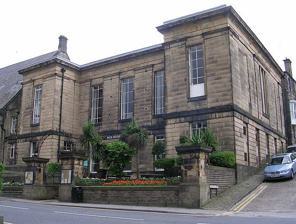
Building: Holmfirth Civic Hall
Country: United Kingdom
Year built: 1842
Municipal building in Holmfirth, West Yorkshire, England Holmfirth Civic Hall The building in 2007 Location Huddersfield Road, Holmfirth Coordinates 53°34′20″N 1°47′11″W / 53.5723°N 1.7863°W / 53.5723; -1.7863 Built 1842 Architectural style(s) Town hall: Neoclassical style Drill Hall: Tudor style Listed Building – Grade II Official name Civic Hall, boundary wall and gate piers Designated 4 August 1983 Reference no. 1227986 Shown in West Yorkshire Holmfirth Civic Hall is a historic municipal building in Holmfirth , a town in West Yorkshire in England. The civic hall, which is currently used as a public events venue, is a Grade II listed building . History The building was originally financed by public subscription and commissioned by the Holmfirth and Literary and Philosophical Society as their meeting place. The site selected was on the west side of the Huddersfield Road and construction work was underway by 1838. It was designed in the neoclassical style , built in ashlar stone at a cost of £2,200 and was officially opened with a dinner, a concert and a ball as Holmfirth Town Hall in 1842. The magistrates also began holding their petty sessions there, and it also became an important venue for public meetings: the champion of the campaign for a ten-hour working day , Richard Oastler , held a rally in the town hall in April 1844. In March 1866, a new company, known as the Holmfirth Town Hall Company, was formed to acquire the building and to promote it more vigorously as a public events venue. In the early 1890s, the complex was extended to the southwest to create a drill hall. The drill hall was designed in the Tudor style , built in rubble masonry and was completed in 1892. It was commissioned to serve as the home of the 2nd Volunteer Battalion of the Duke of Wellington's (West Riding) Regiment . In 1946, Holmfirth Urban District Council purchased both buildings and refurbished them for public use: the complex was then re-opened as Holmfirth Civic Hall on 7 November 1947. However, the council continued to maintain their own offices at 49/51 Huddersfield Road until the council was abolished in 1974. The civic hall was transferred to the ownership of Holme Valley Parish Council and brought under the management of the newly-formed Holmfirth Civic Hall Community Trust in 2017. Architecture The two-storey former town hall building is constructed of stone, and it has a flat roof.  The main facade is to the south-east, and it has three central bays, with tall windows, and single-bay wings either side.  The building is five bays deep. The former drill hall is designed in the Tudor style, with a large hall and other rooms including an armoury. The whole structure was grade II listed in 1983, along with its boundary wall and gate piers. See also Listed buildings in Holme Valley (central area) References